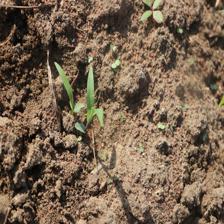
Label: Sorghum